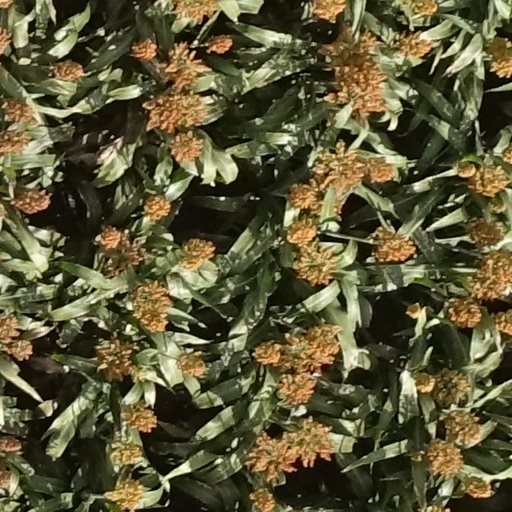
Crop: sorghum